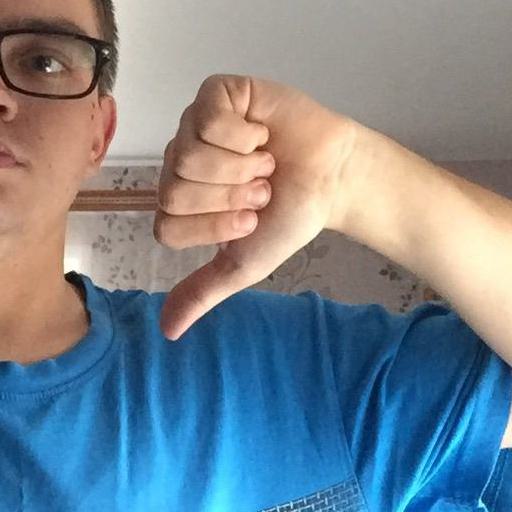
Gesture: dislike